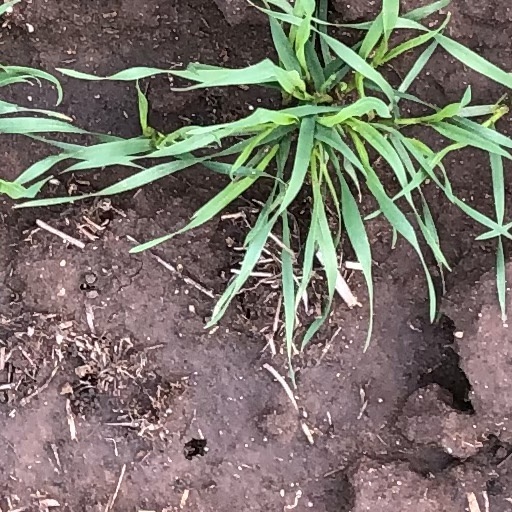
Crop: wheat